Dana Evans (athletic director)

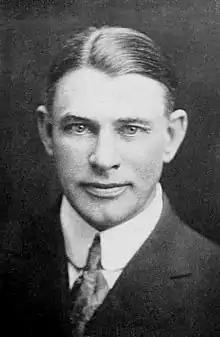
Evans from "The Arbutus", 1918

Dana McKean Evans (May 19, 1874 – November 28, 1924), commonly known as "Doc" Evans, was an American athlete, coach and athletics administrator. He played football and baseball at Boston University. For ten years, he directed the Denver Athletic Club's activities. In 1904, he accepted a position as wrestling, basketball and gymnastics coach at Cornell University. He was the athletic director and head basketball coach at Beloit College from 1910 to 1914. He was the head basketball coach at Indiana University (1917–18 through 1918–19 seasons) and Northwestern University (1921–22 season). He compiled a career record of 46–32 in six seasons as a head basketball coach. He was also the head track coach at Indiana. He resigned from his position at Indiana in August 1919 to accept a position as the head of the department of physical education at Northwestern. Evans suffered a nervous breakdown in September 1924 and died of a heart attack in November 1924.